Islands of Space

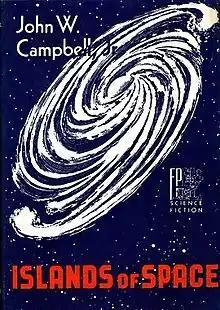
Dust-jacket from the first edition

Islands of Space is a science fiction novel by American writer John W. Campbell It was first published in book form in 1957 by Fantasy Press in an edition of 1,417 copies. The novel originally appeared in the magazine "Amazing Stories Quarterly"; the text was "extensively edited" for book publication, with Campbell's approval, by Lloyd Arthur Eshbach. A paperback edition was published by Ace Books in 1966. In 1973, "Islands" was included in a Doubleday omnibus of all three "Arcot, Wade, and Morey" novels. A German translation appeared in 1967 as "Kosmische Kreuzfahrt", and an Italian translation was published in 1976 as "Isole nello spazio".